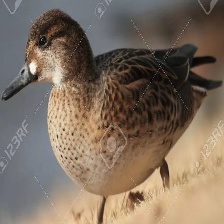
Species: BAIKAL TEAL
Scientific name: ANAS FORMOSA
ImageNet parent category: drake